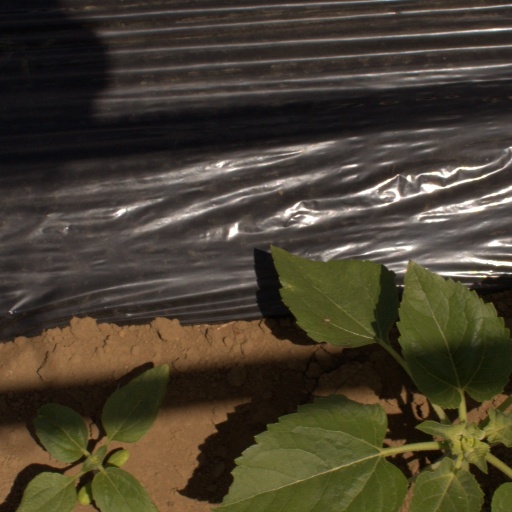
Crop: Jerusalem artichoke